Gudovac massacre

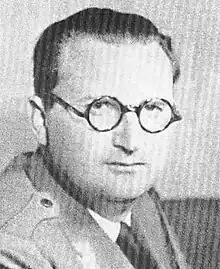
Ustaše official Mladen Lorković secured the release of those arrested in connection to the massacre.

The prisoners were taken to the Gudovac municipal building and held there for a time. They were told that they would be taken to Bjelovar for interrogation. Instead, they were ordered to march in the opposite direction, towards a field beside the river Plavnica where an open-air market was held each week. The prisoners left Gudovac just before sunset, supervised by as many as 70 armed guards. Many of the prisoners sensed the fate that awaited them but were unable to escape. According to one post-war testimony, Čikoš was "upset, uneasy ... and in no mood to talk". As the prisoners were being marched out of Gudovac, he pulled one of his Serb neighbours from the group and told him to "get lost" before ordering the remaining 200 detainees to line up against a wall. Kvaternik appeared before the group and asked if it contained any Croats. Four stepped forward and offered their identification papers; three were permitted to return to their homes upon having their identities verified but the fourth was sent back among the Serbs because he was a communist. Kvaternik, Čikoš and several newly appointed Ustaše officers supervised the march. According to survivors, the guards hurtled insults at the prisoners, and forced them to sing Ustaše songs and chant "Long live Pavelić! Long live Kvaternik!"